Entheogen

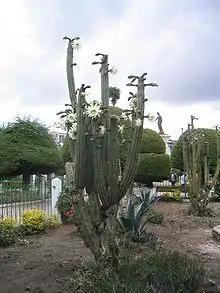
Flowering San Pedro, an entheogenic cactus that has been used for over 3,000 years. Today the vast majority of extracted mescaline is from columnar cacti, not vulnerable peyote.

Among the Piaroa (or Hüottüja) people of the Venezuelan Amazon, "Malouetia sp."—known as dädä—plays a central role in ceremonial life. It is considered the most important sacred medicine within their tradition, surpassing all others in ritual significance. Administered in highly codified contexts, its use involves periods of fasting, purification, and spiritual preparation. The plant is reserved for complex communal rituals aimed at restoring social balance, receiving guidance from ancestral spirits, and deepening cosmological understanding. The dädä ritual is unique to the Piaroa, and no other indigenous group is currently known to maintain this tradition at a comparable scale or regularity.